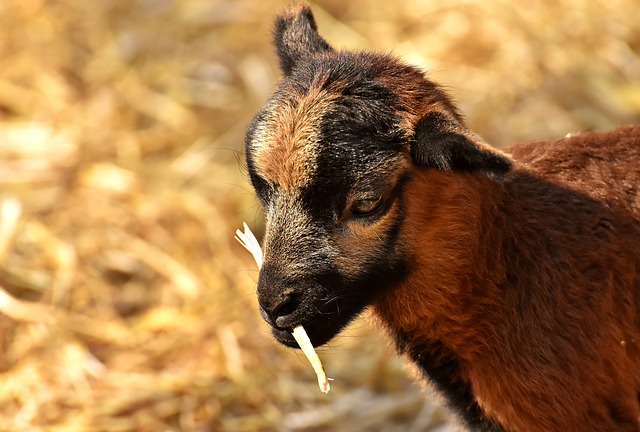
Label: pecora